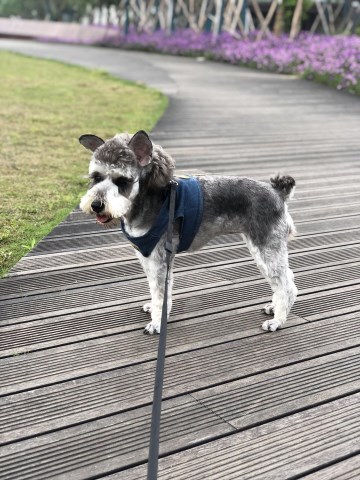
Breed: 2342-n000102-miniature_schnauzer